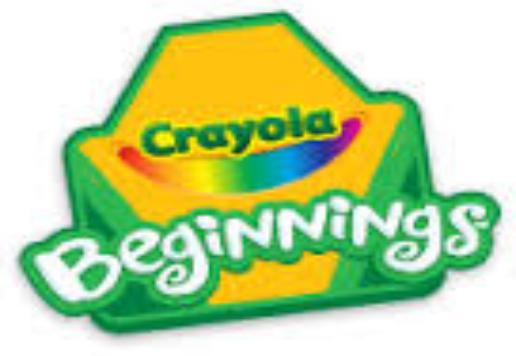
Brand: Crayola
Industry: Necessities